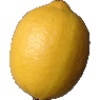
Label: Lemon 1